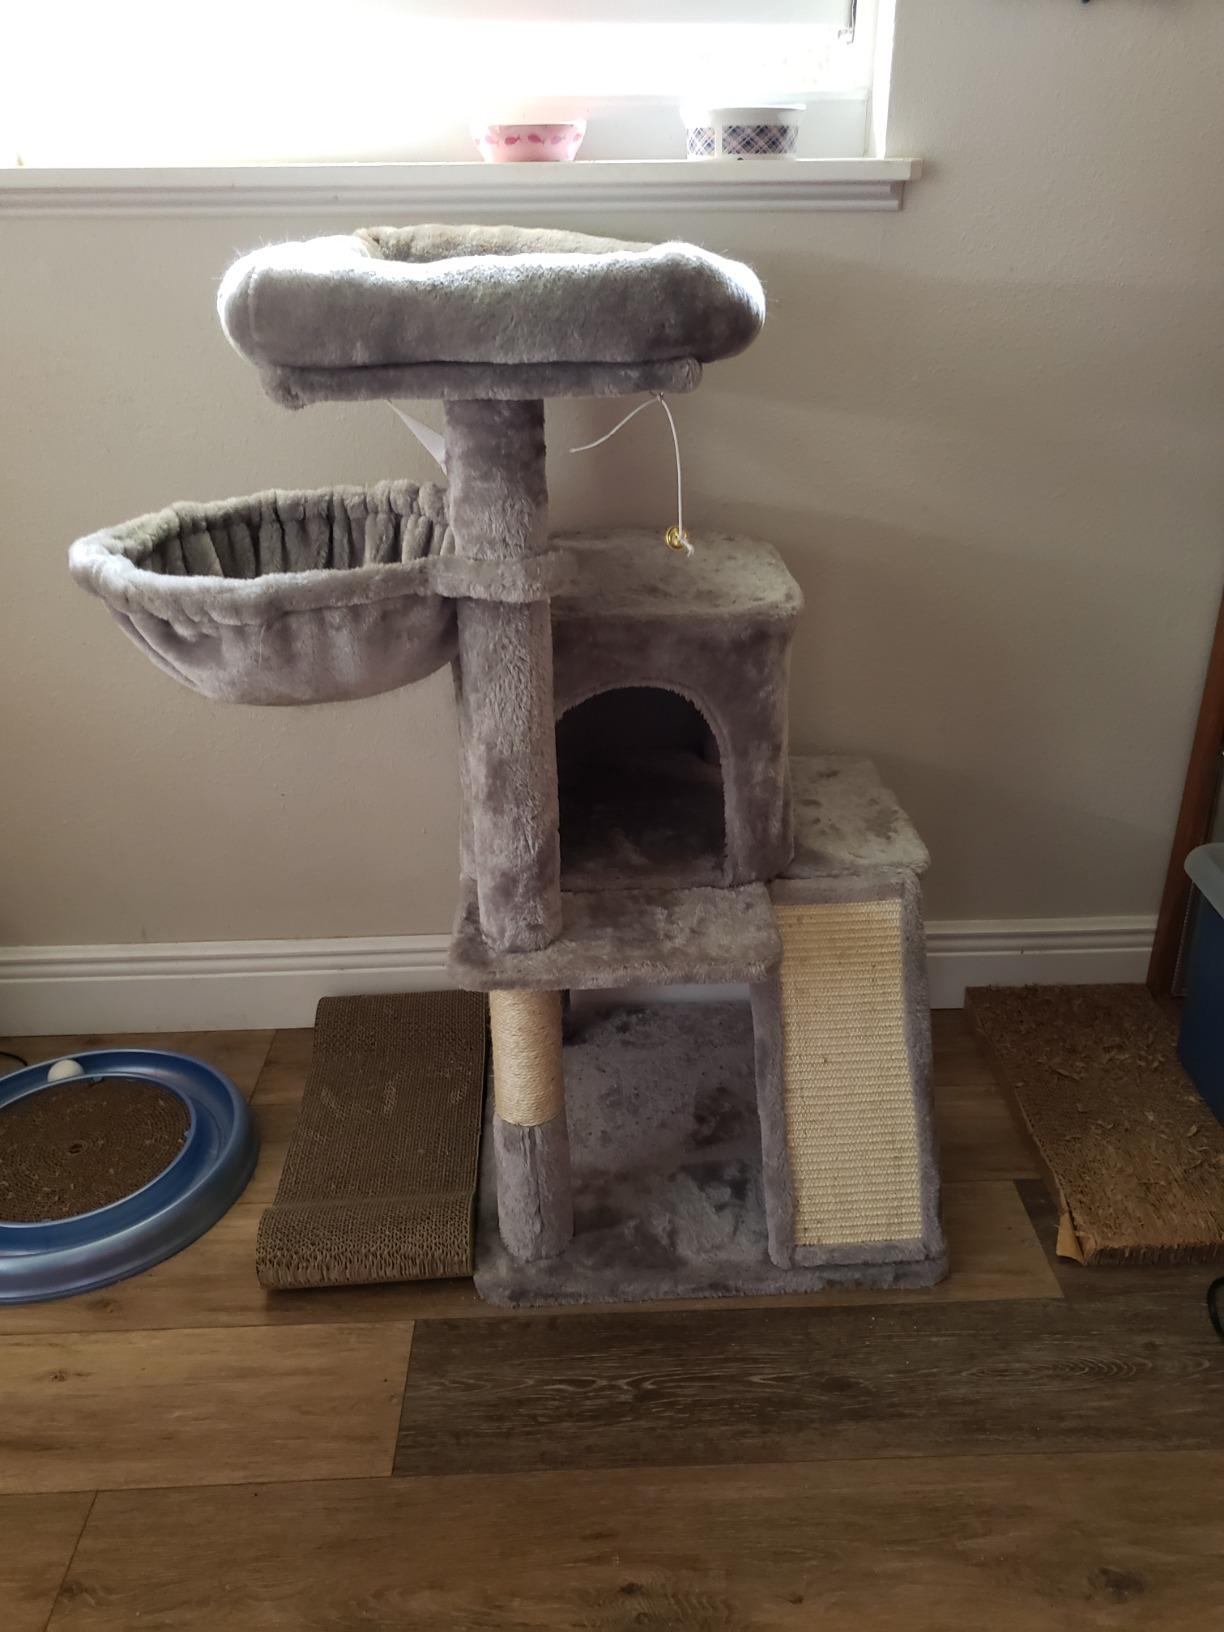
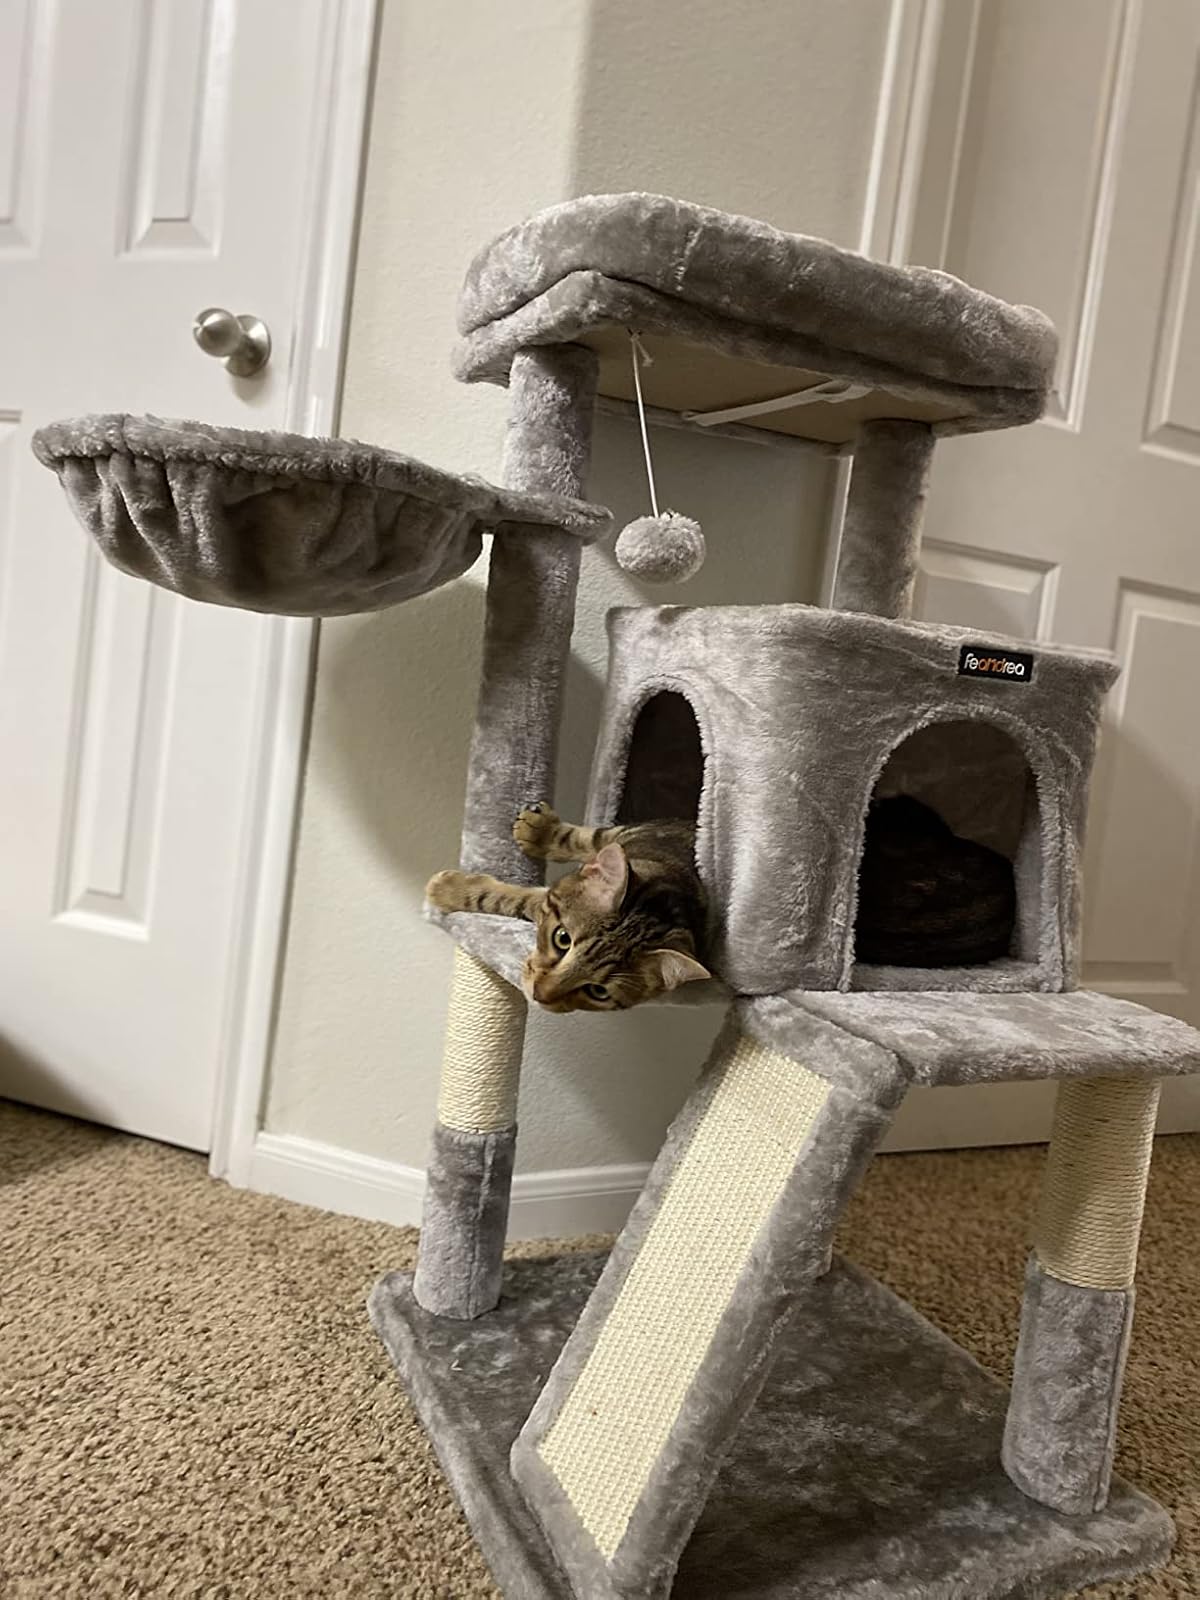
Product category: items_cat tree
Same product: yes